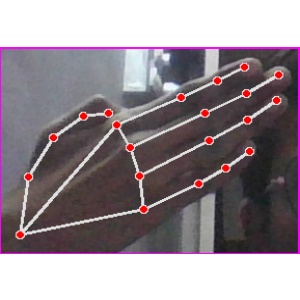
अक्षर: घ